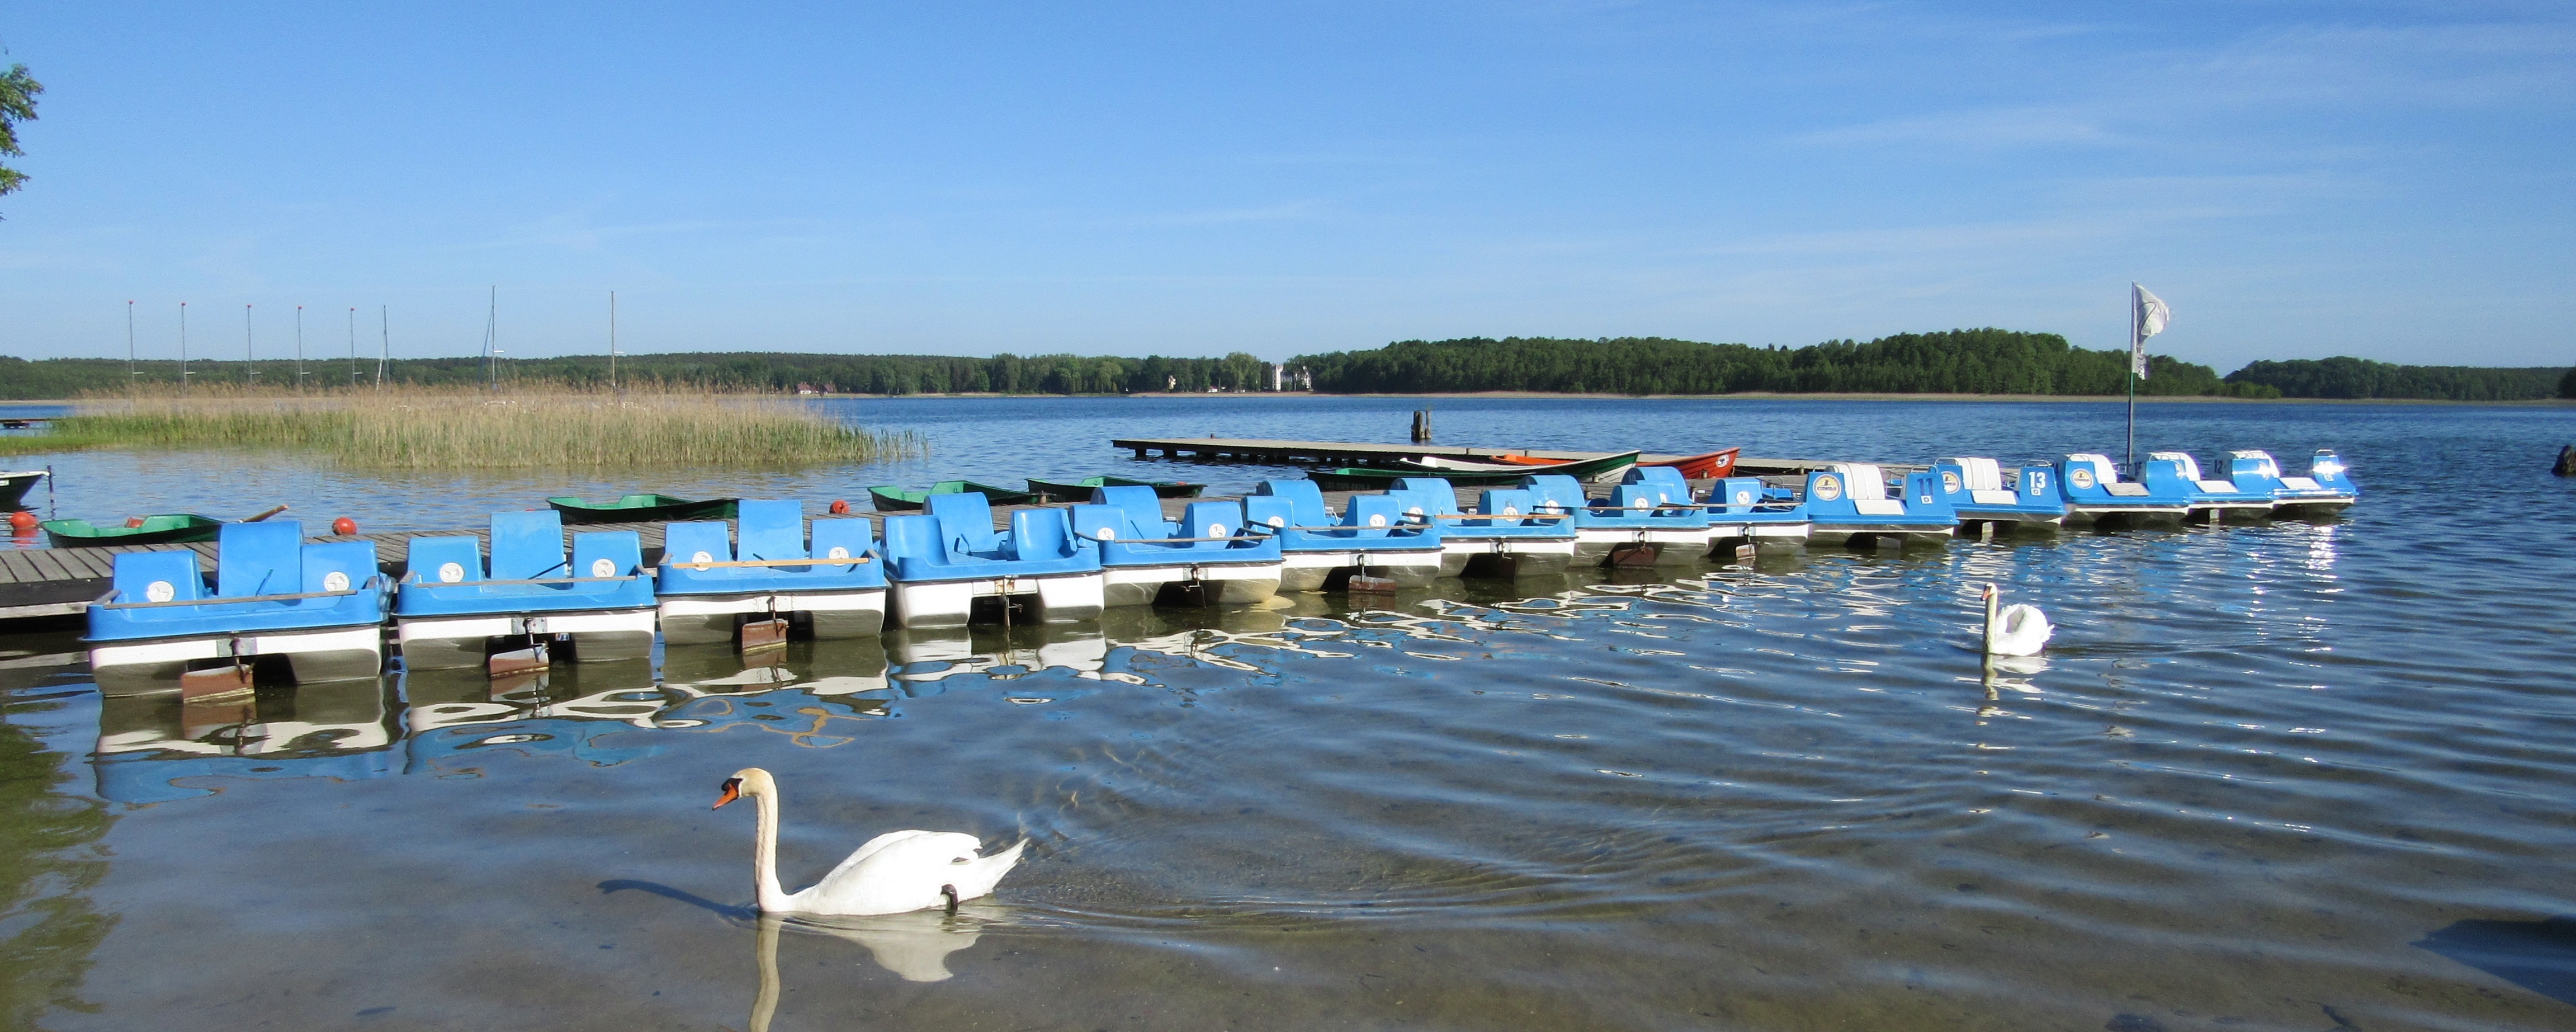
dock, lake, lagoon, marina, boating, water bird